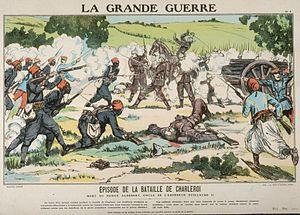
Épisode de la bataille de Charleroi en août 1914. lithographie française de 1915, titrée «
La bataille de Charleroi, appelée bataille de la Sambre par les Allemands, est une bataille des Frontières de la Première Guerre mondiale qui oppose les troupes françaises du général Lanrezac à la IIᵉ armée allemande du général von Bülow, du 21 au 23 août 1914.
La bataille des Frontières désigne l'une des premières phases de combats de la Première Guerre mondiale sur le front ouest en août 1914, juste après la mobilisation des différents belligérants. Comme il s'agit d'une expression française, le terme désigne la série d'affrontements entre les troupes allemandes et franco-britanniques le long des frontières franco-belge et franco-allemande, sur une période allant du 7 au 23 août 1914.
Frédéric-Jean de Saxe-Meiningen, né le 12 octobre 1861 à Meiningen, tué à Tarcienne le 23 août 1914, est un prince allemand.